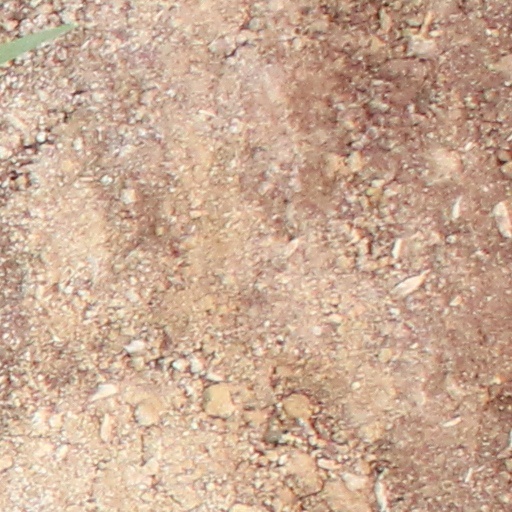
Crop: wheat